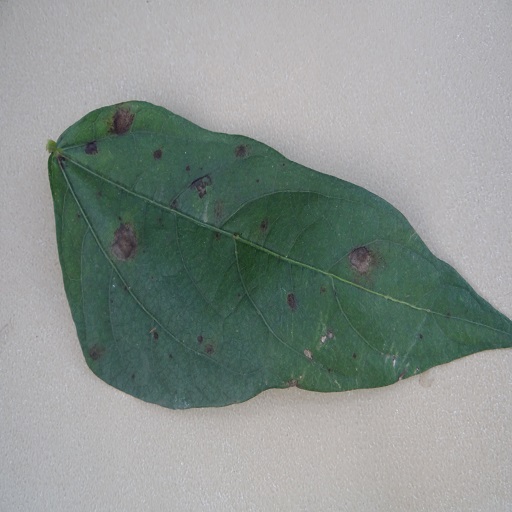
Label: Anthracnose